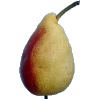
Label: Pear 2